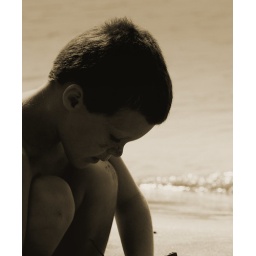
My Son was playing in the sand with a stick on a beach at Kentucky Lake